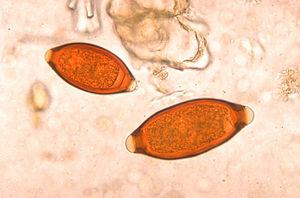
La trichocéphalose ou trichiurose est une maladie parasitaire intestinale des mammifères, par un ver rond, nématode du genre Trichuris, ou trichocéphale. Chez l'Homme, elle est due à Trichuris trichiura, long de 30 à 50 mm.